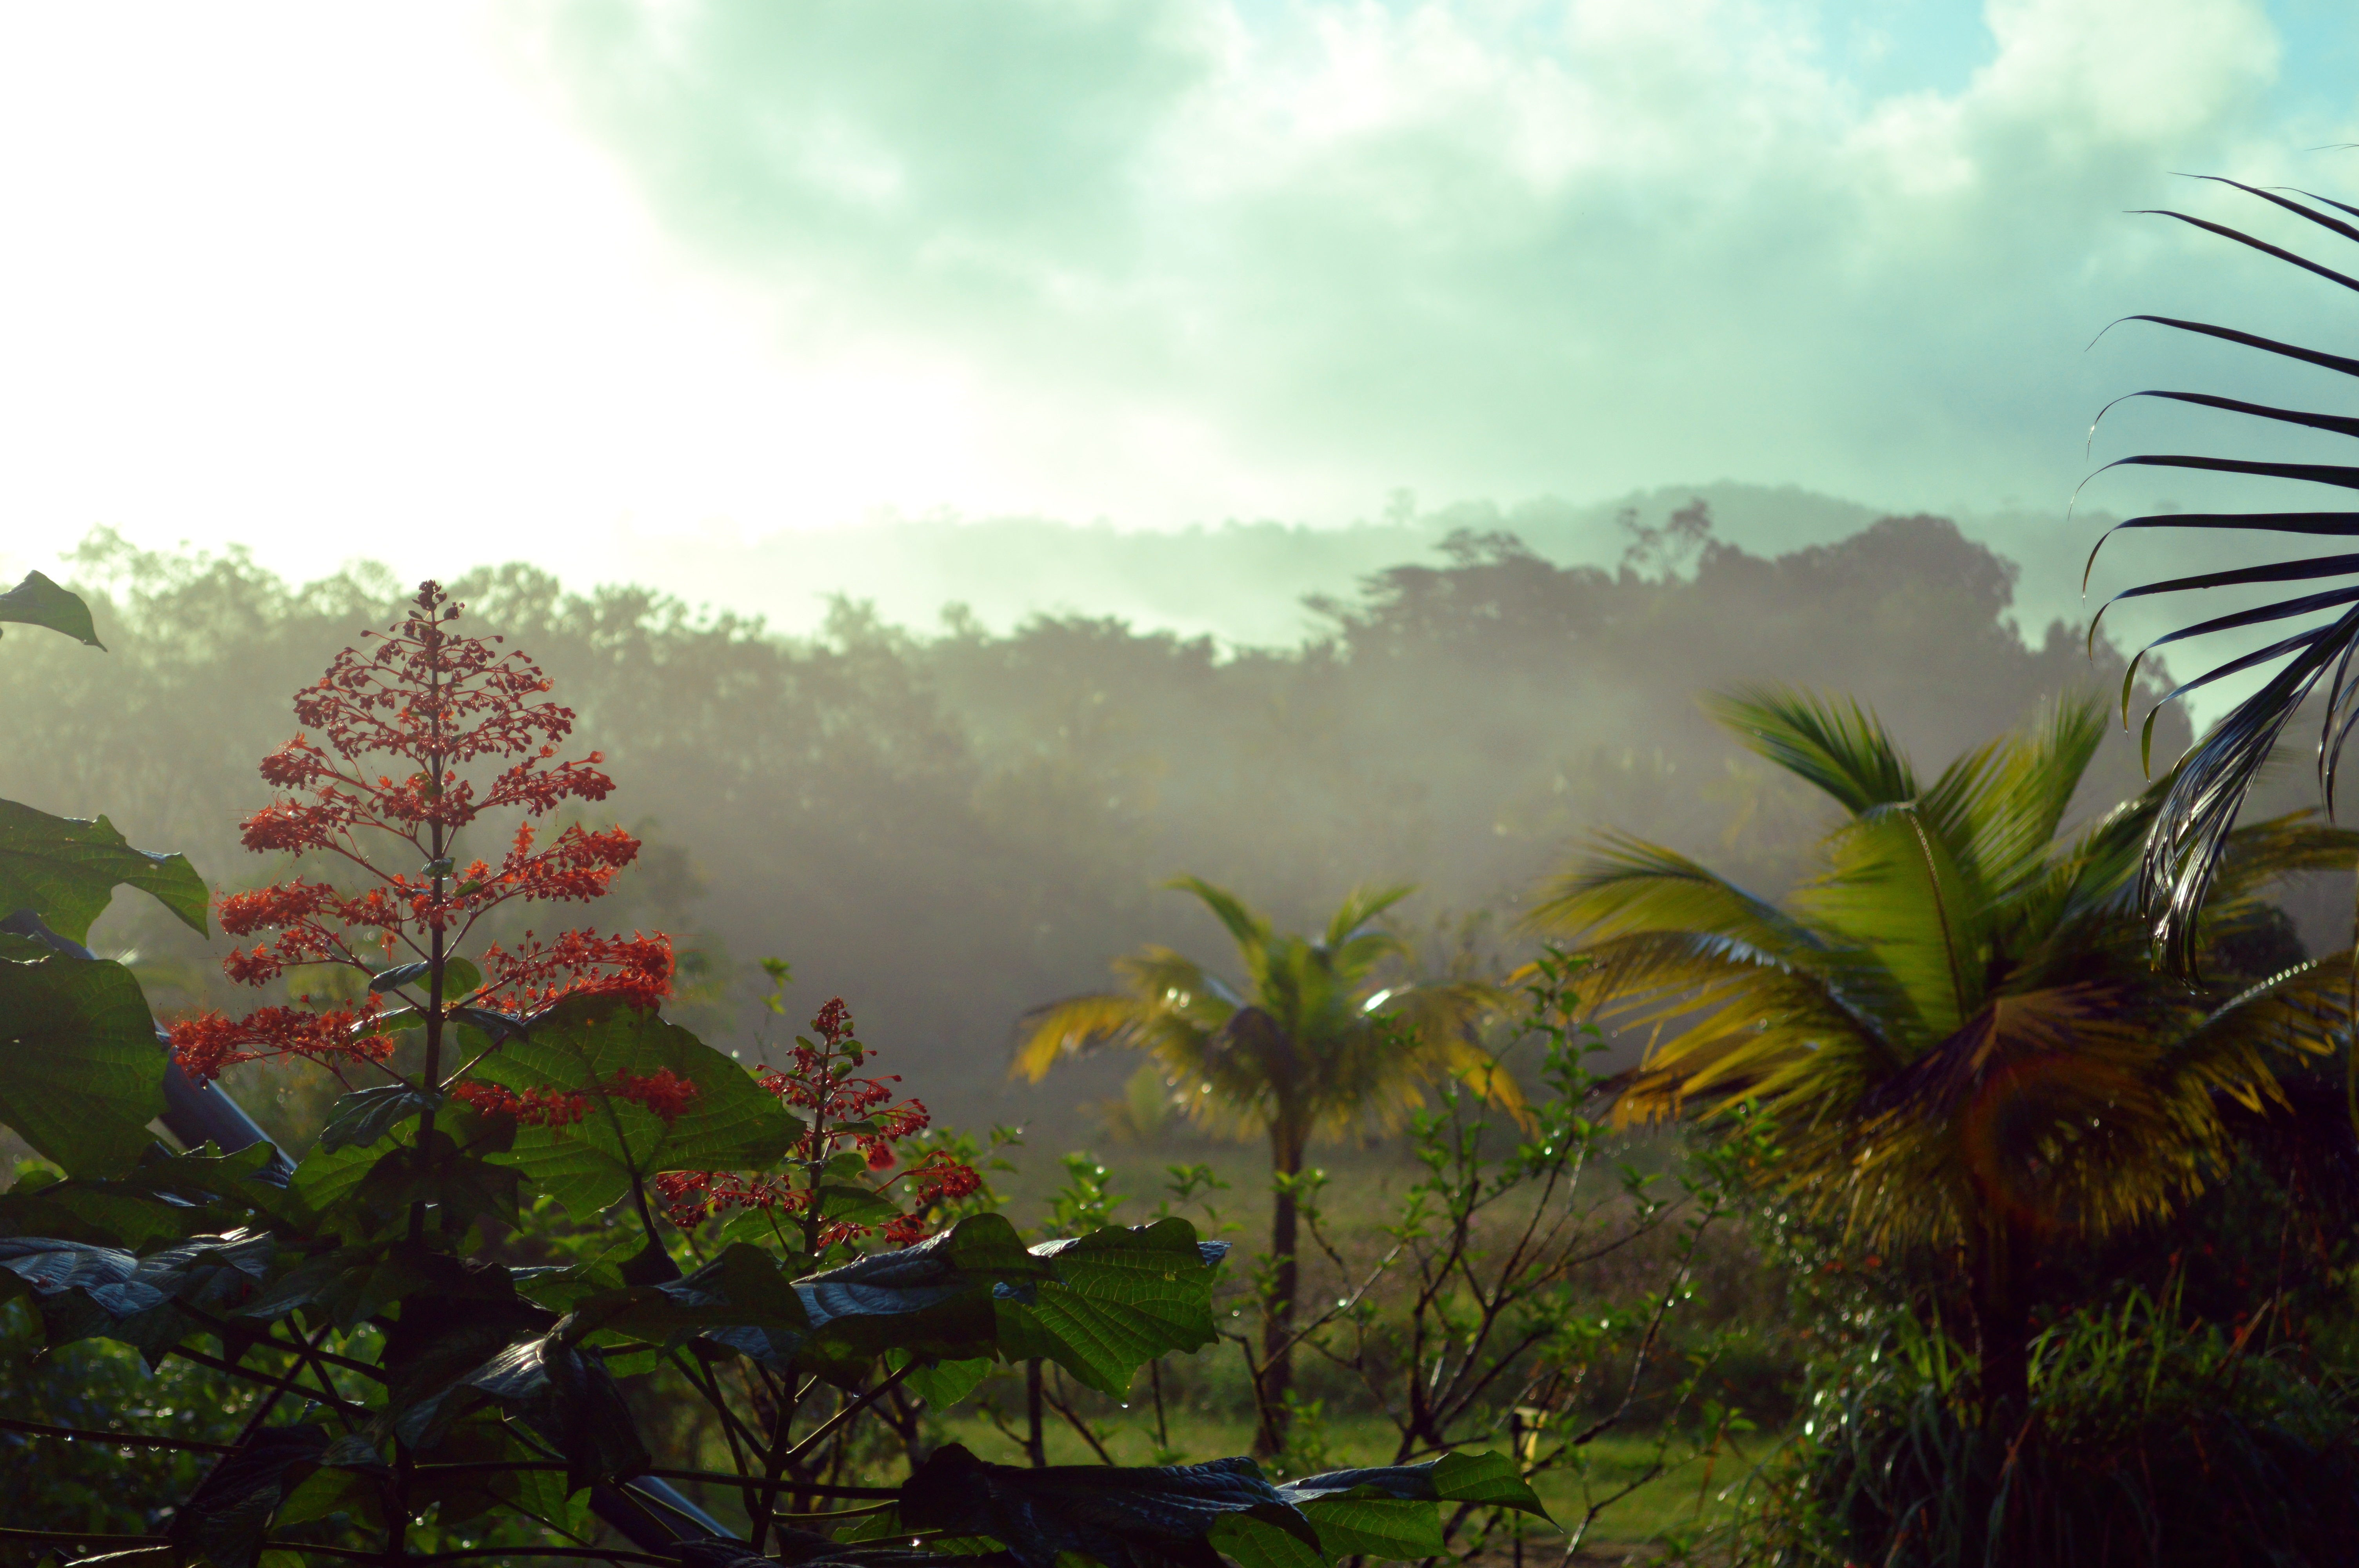
tree, nature, forest, sky, sunlight, morning, leaf, flower, wild, jungle, tropical, natural, america, botany, flora, savanna, vegetation, rainforest, habitat, tropics, ecosystem, arboreal, guyana, french guiana, guiana, natural environment, atmospheric phenomenon, arecales